Austra (band)

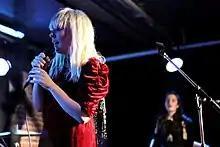
Austra performing in 2011

Austra is a Canadian electronic music band from Toronto, founded in 2009 by composer, singer-songwriter, and producer Katie Stelmanis. Stelmanis is the only permanent member of the project, with a rotating live band that has included Maya Postepski (drums), Dorian Wolf (bass, Moog), and Ryan Wonsiak (keyboards). It previously also featured the twin backing singers Sari and Romy Lightman of Tasseomancy. The band has released four studio albums—"Feel It Break" (2011), "Olympia" (2013), "Future Politics" (2017), and "Hirudin" (2020).